GWR 3700 Class 3440 City of Truro

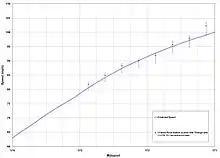
A comparison of a computer simulation of "City of Truro"s acceleration to 100 mph with Charles Rous Marten's quarter-mile stopwatch timings.

This record was set before any car or aeroplane had attained such a speed. However, in May 1904, "City of Truro" was not the fastest vehicle in the world, as had been reached the previous year on an experimental electric railway near Berlin. An earlier, unconfirmed run of over 100 mph is recorded from 1893 in the US, by New York Central and Hudson River Railroad 4-4-0 locomotive No. 999. This claim has little supporting evidence; for example, unlike "City of Truro", there are no timings showing the acceleration up to 100 mph. Even some contemporary American technical journals doubted that such a high speed had been attained: ""Many are disposed to receive with doubt the statement that on 9 May the locomotive No. 999 of the New York Central railroad ran at the speed of 100 miles an hour, or that on a subsequent date she ran a single mile in 32 seconds."" J P Pearson travelled on the Empire State Express on 10 May 1893 and recorded a speed no higher than 81 mph, still a very respectable speed for the time.